Ever Since Eve (1934 film)

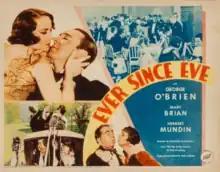
Theatrical release poster

Ever Since Eve is a 1934 American drama film directed by George Marshall and written by Stuart Anthony and Henry Johnson. The film stars George O'Brien, Mary Brian, Herbert Mundin, Betty Blythe, Roger Imhof and Russell Simpson. The film was released on March 25, 1934, by Fox Film Corporation.